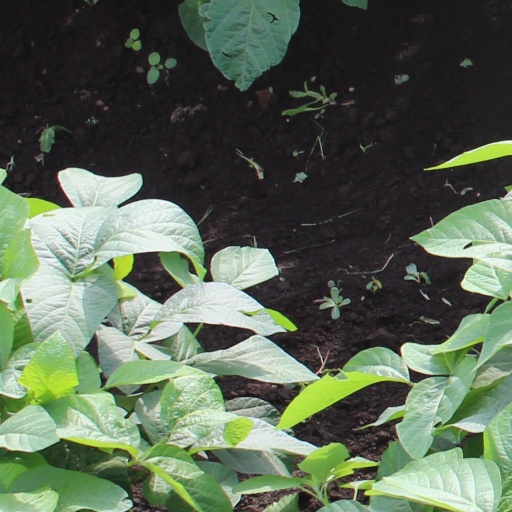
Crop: soybean